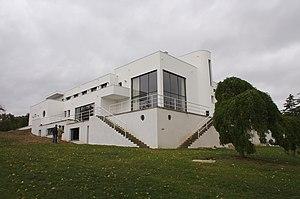
Mézy-sur-Seine est une commune du département des Yvelines, dans la région Île-de-France, en France, à 12 km environ à l'est de Mantes-la-Jolie.
Un certain nombre d'œuvres cinématographiques et télévisuelles ont été tournés dans le département des Yvelines.
Le département des Yvelines est une terre de tradition culturelle et littéraire. Dans les Yvelines, ce sont près de 800 associations, bénévoles, professionnels et collectivités territoriales qui œuvrent ensemble pour le développement culturel.
La villa Paul Poiret, située à Mézy-sur-Seine, 32, route d'Apremont, dans le département des Yvelines, est l'œuvre de l'architecte Robert Mallet-Stevens qui ne put cependant pas l'achever. Comme la villa Savoye, construite à Poissy par Le Corbusier quelques années plus tard, cette villa appartient au courant de l'architecture moderne de l'entre-deux-guerres.